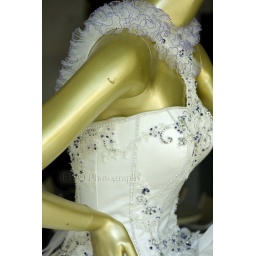
Singapore, wedding dress displayed in one of the bridal shops, taken from outside through the shop window